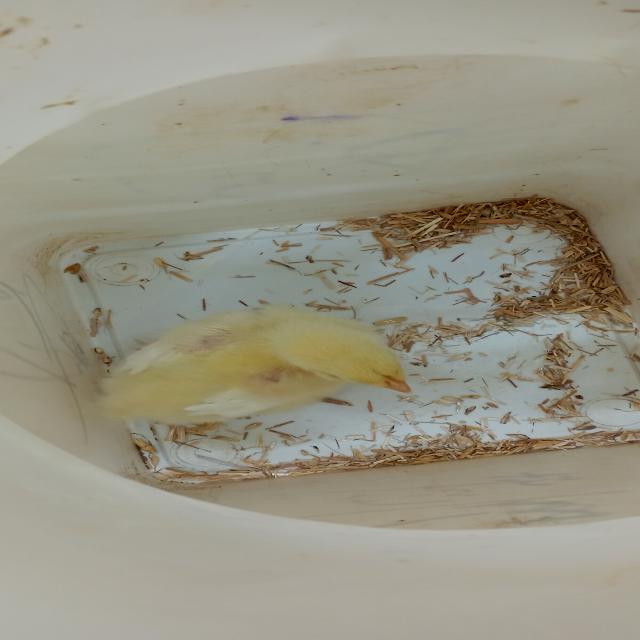
Weight: 179 g